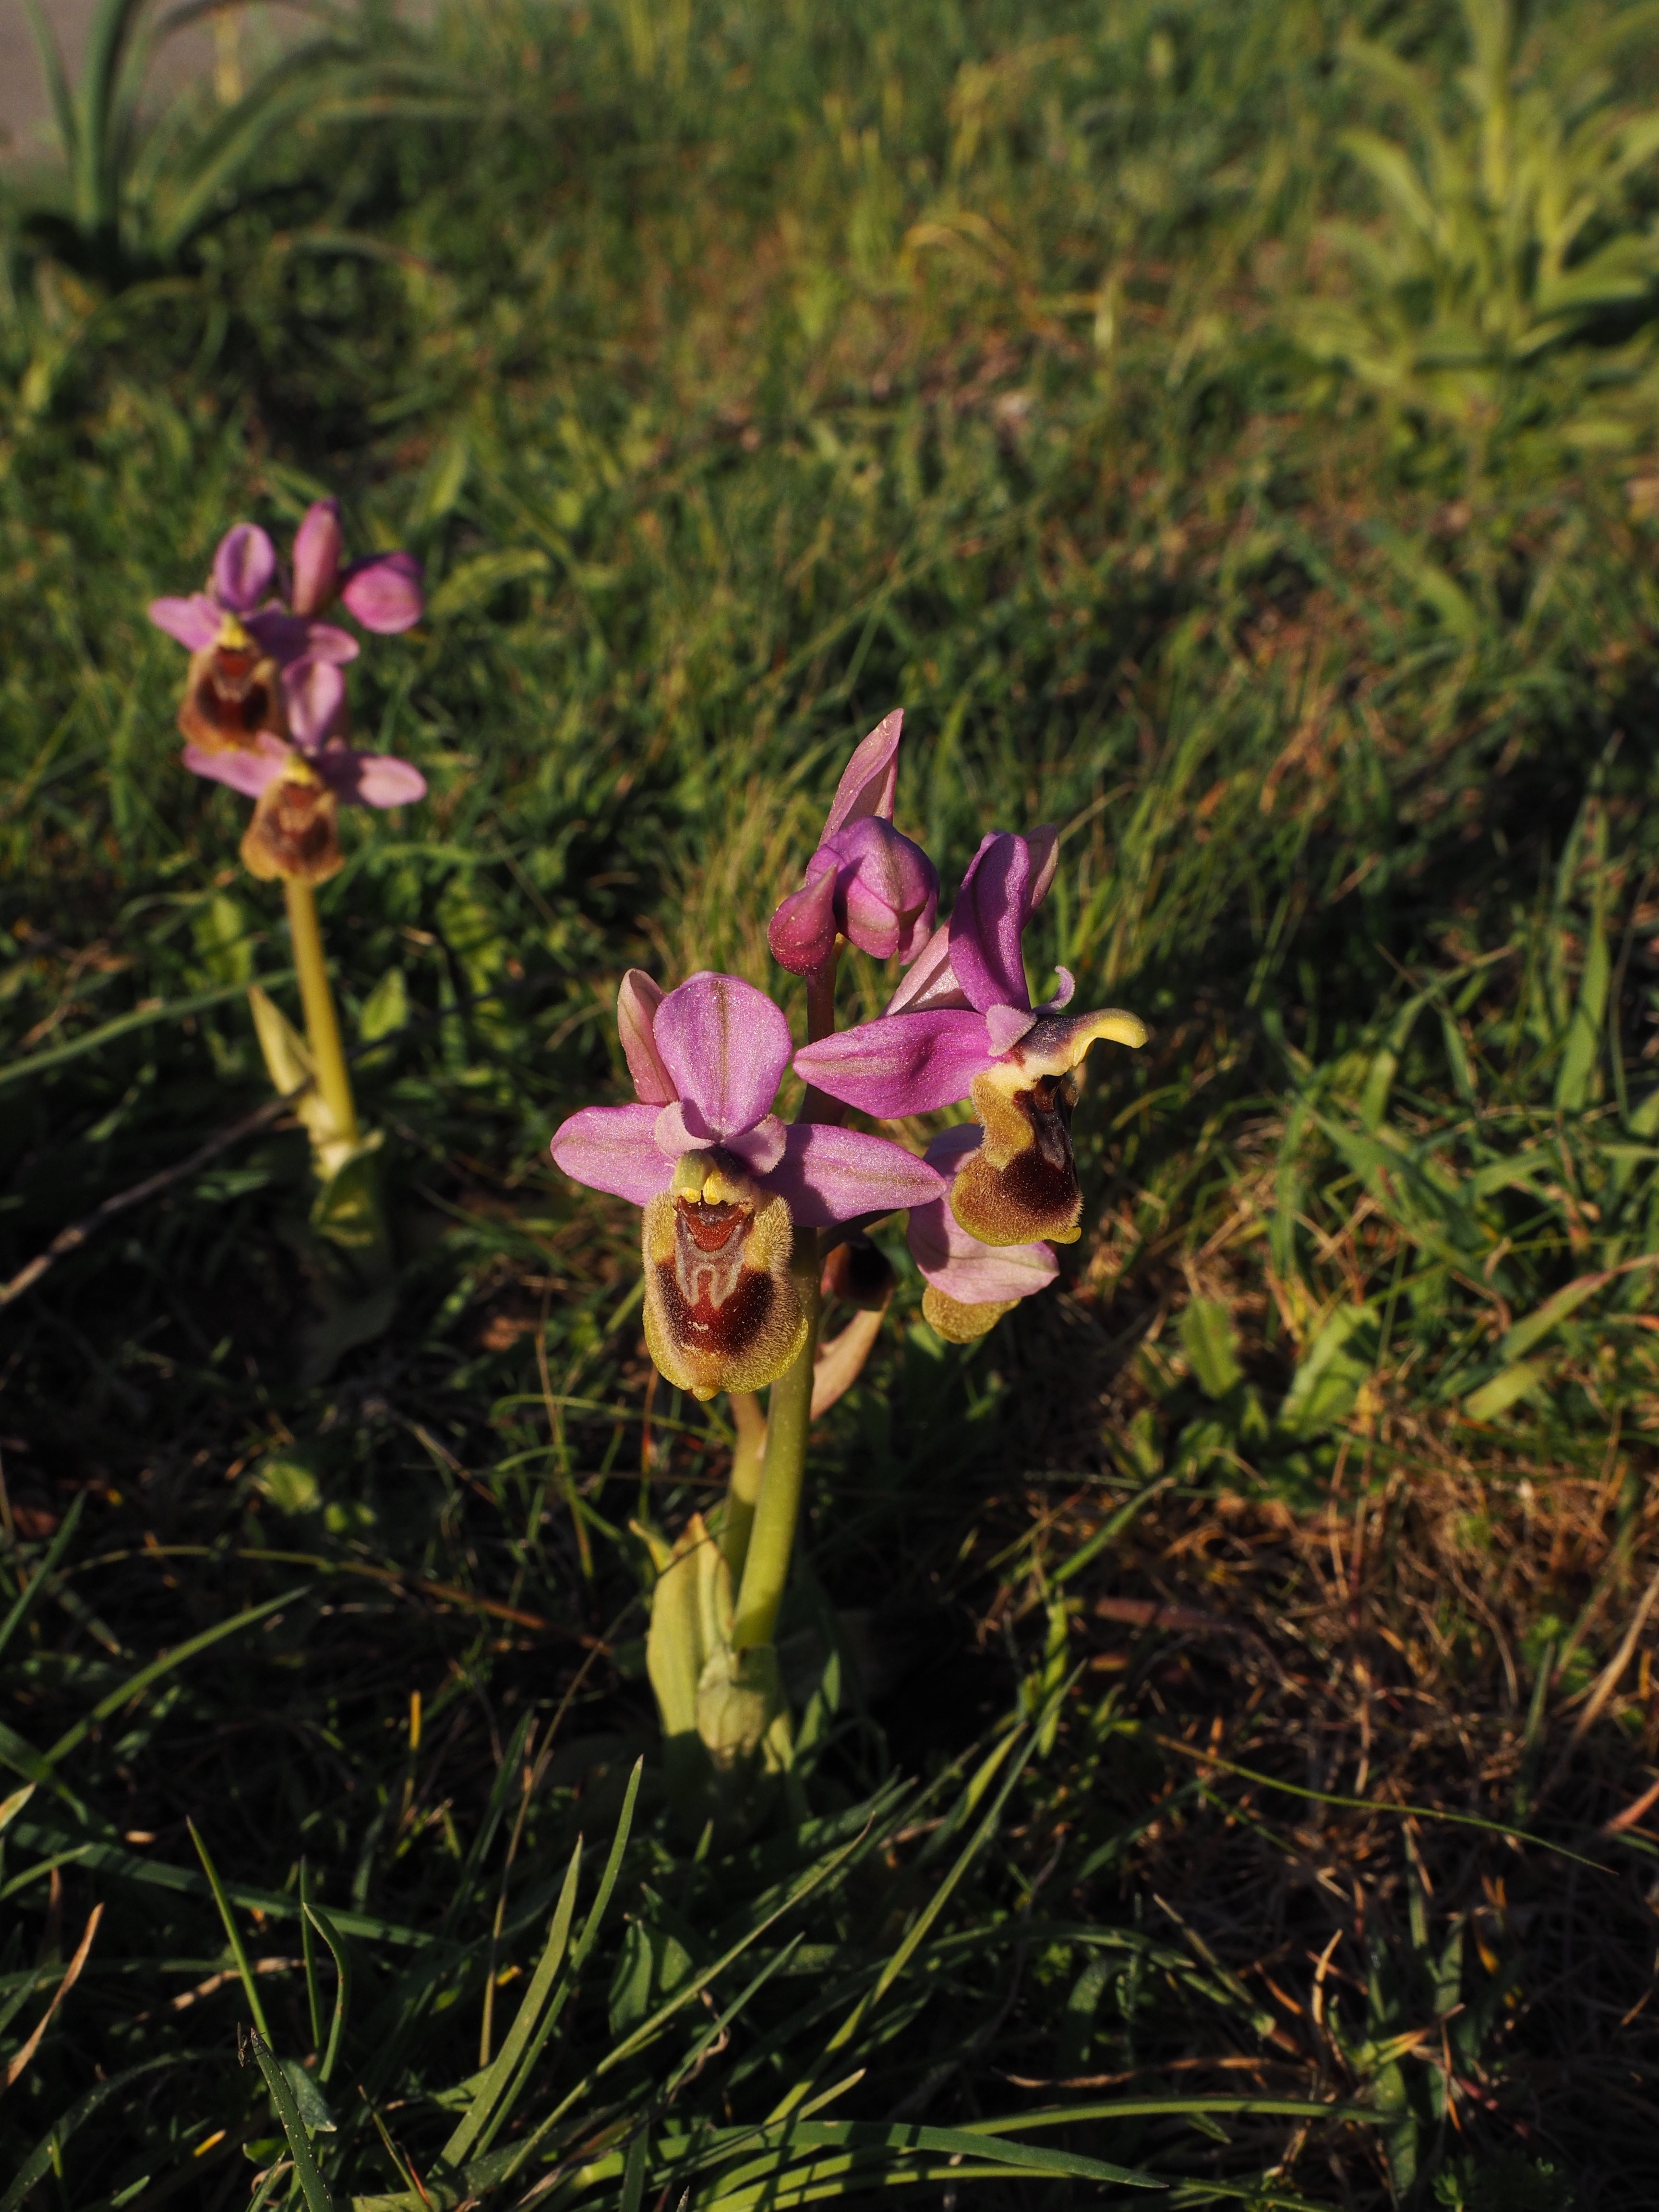
blossom, plant, meadow, flower, bloom, botany, flora, orchid, wildflower, ophrys, orchidaceae, daylily, gladiolus, flowering plant, land plant, iris family, kerf loz, ophrys tenthredinifera